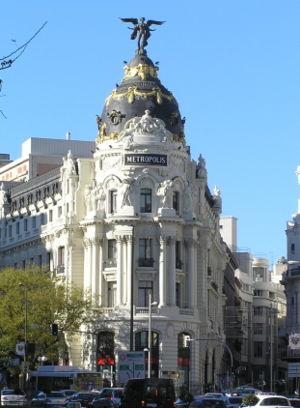
L’immeuble Metrópolis est un bâtiment de la ville de Madrid, en Espagne.